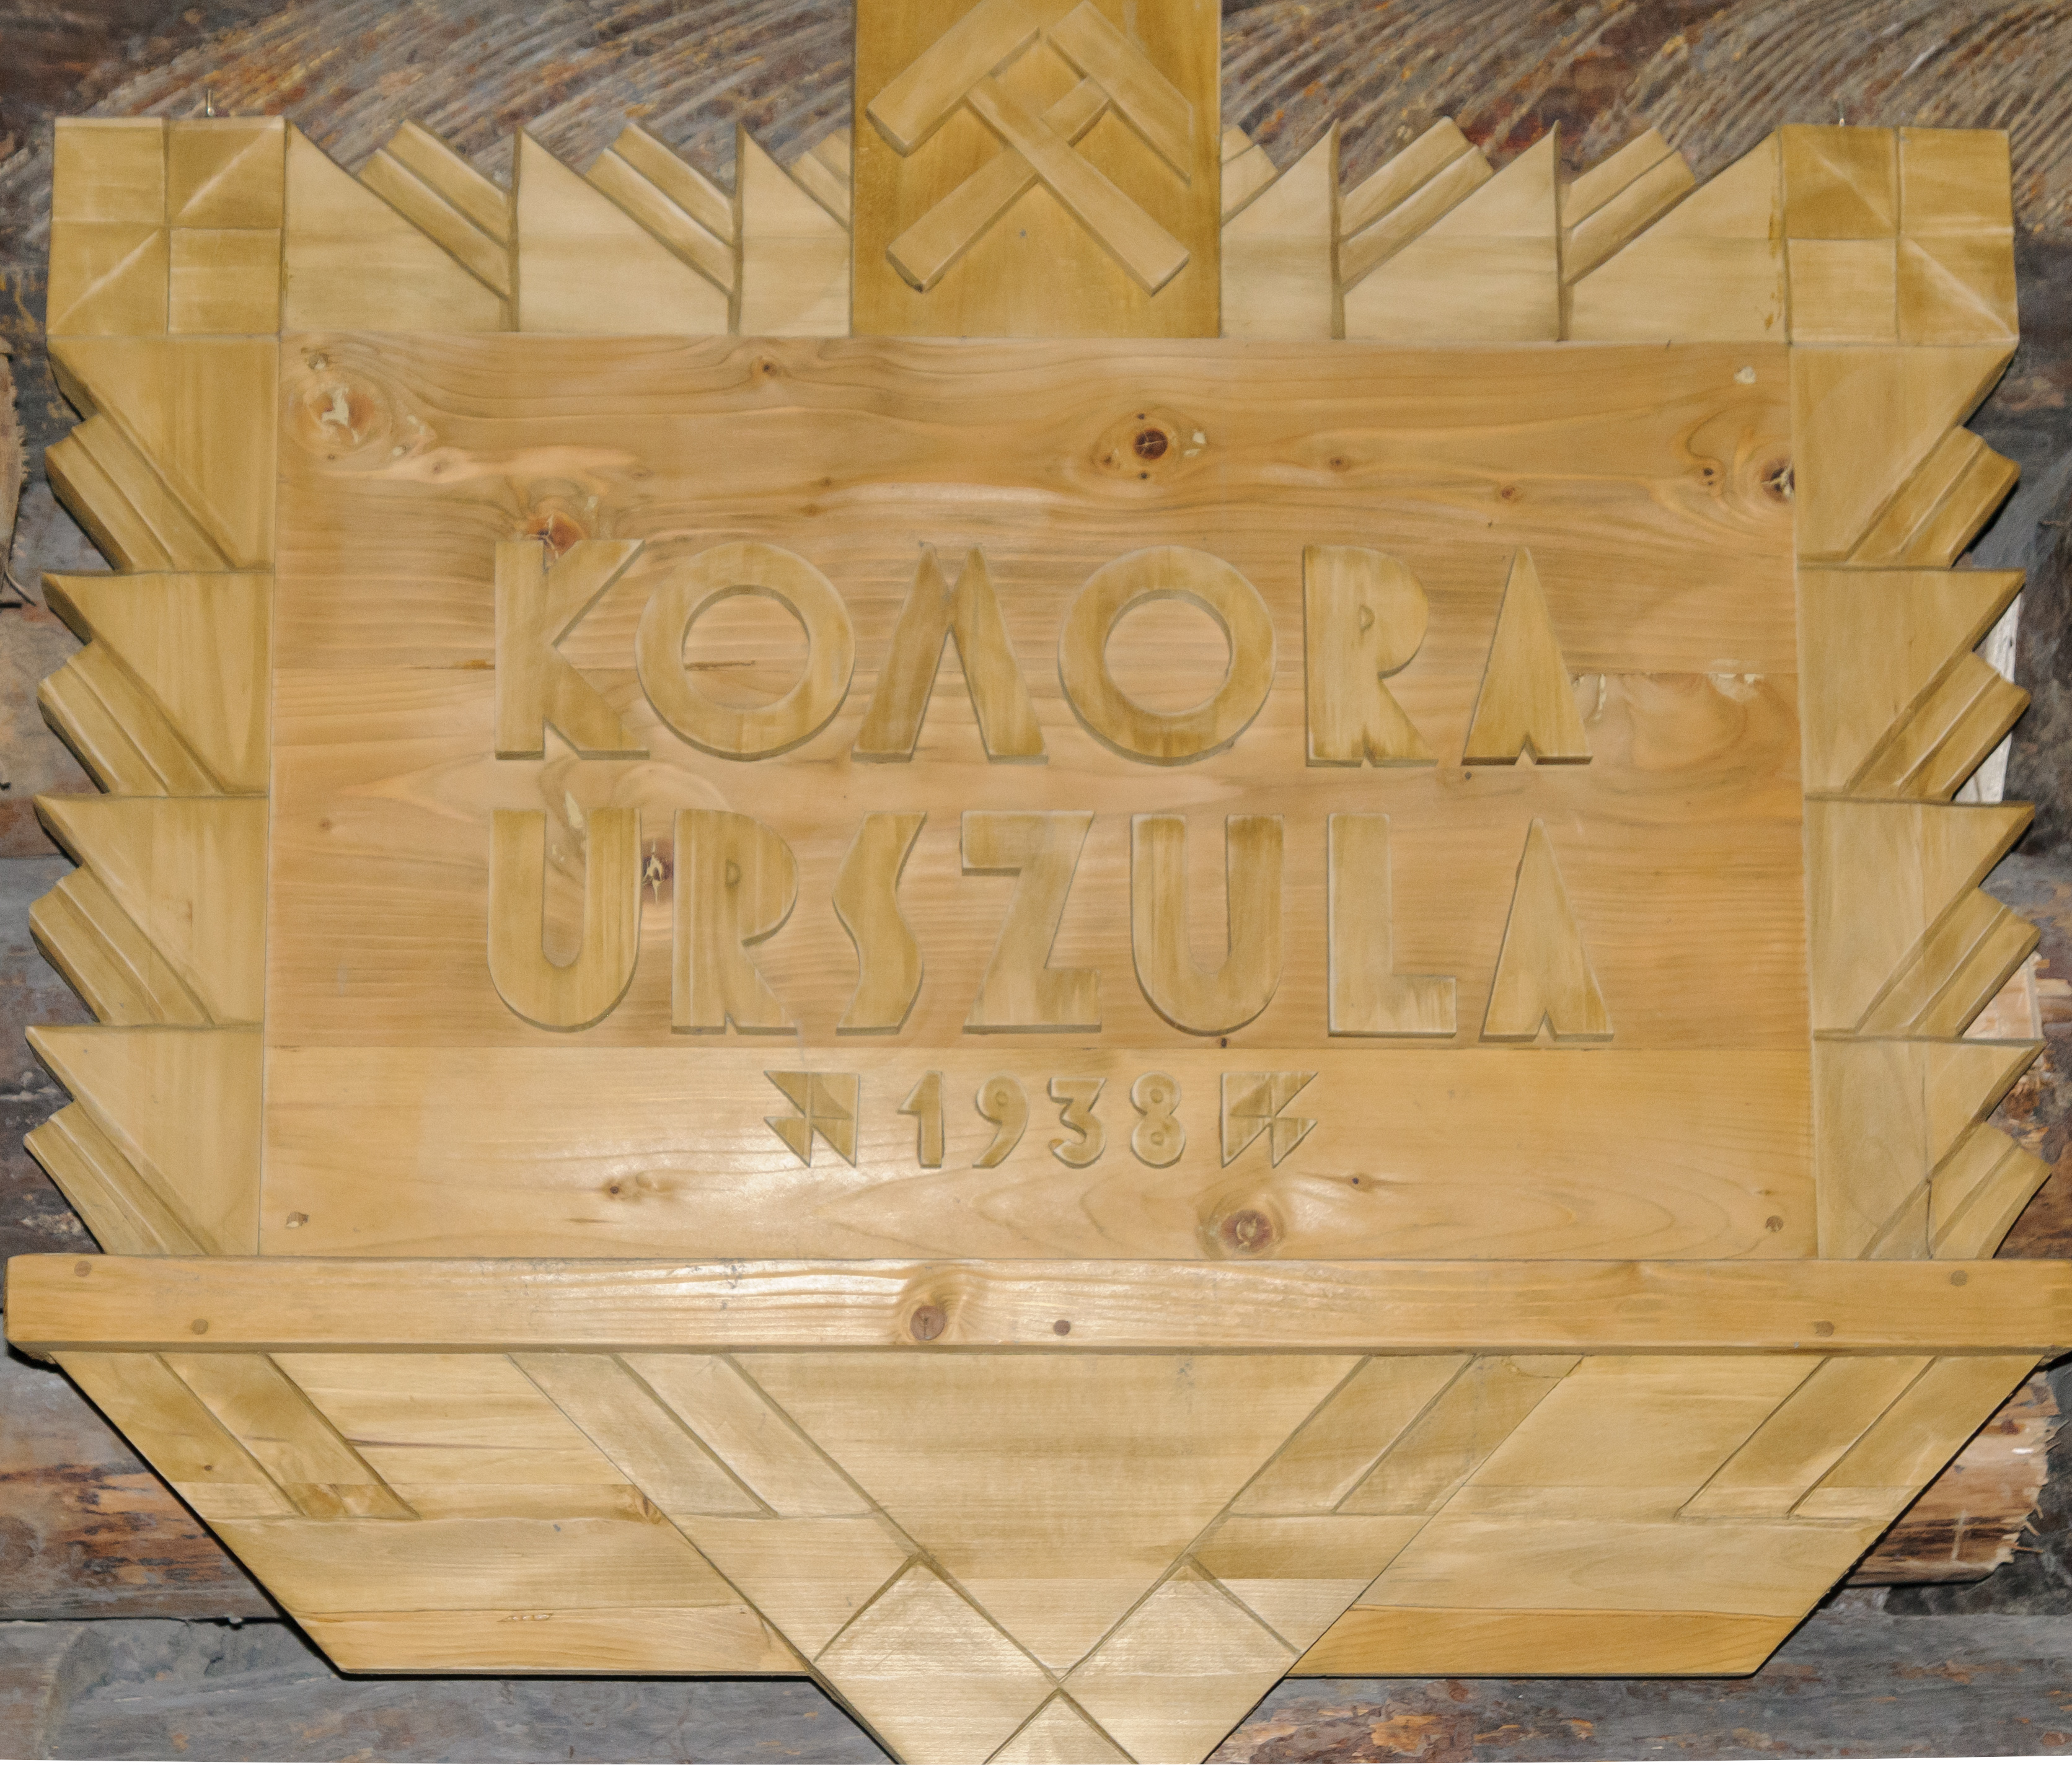
table, wood, floor, ceiling, nikon, furniture, product, hardwood, carving, log cabin, krakow, d300, man made object